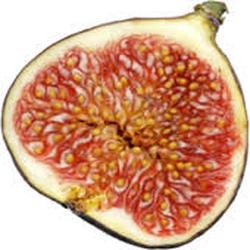
Label: Fig